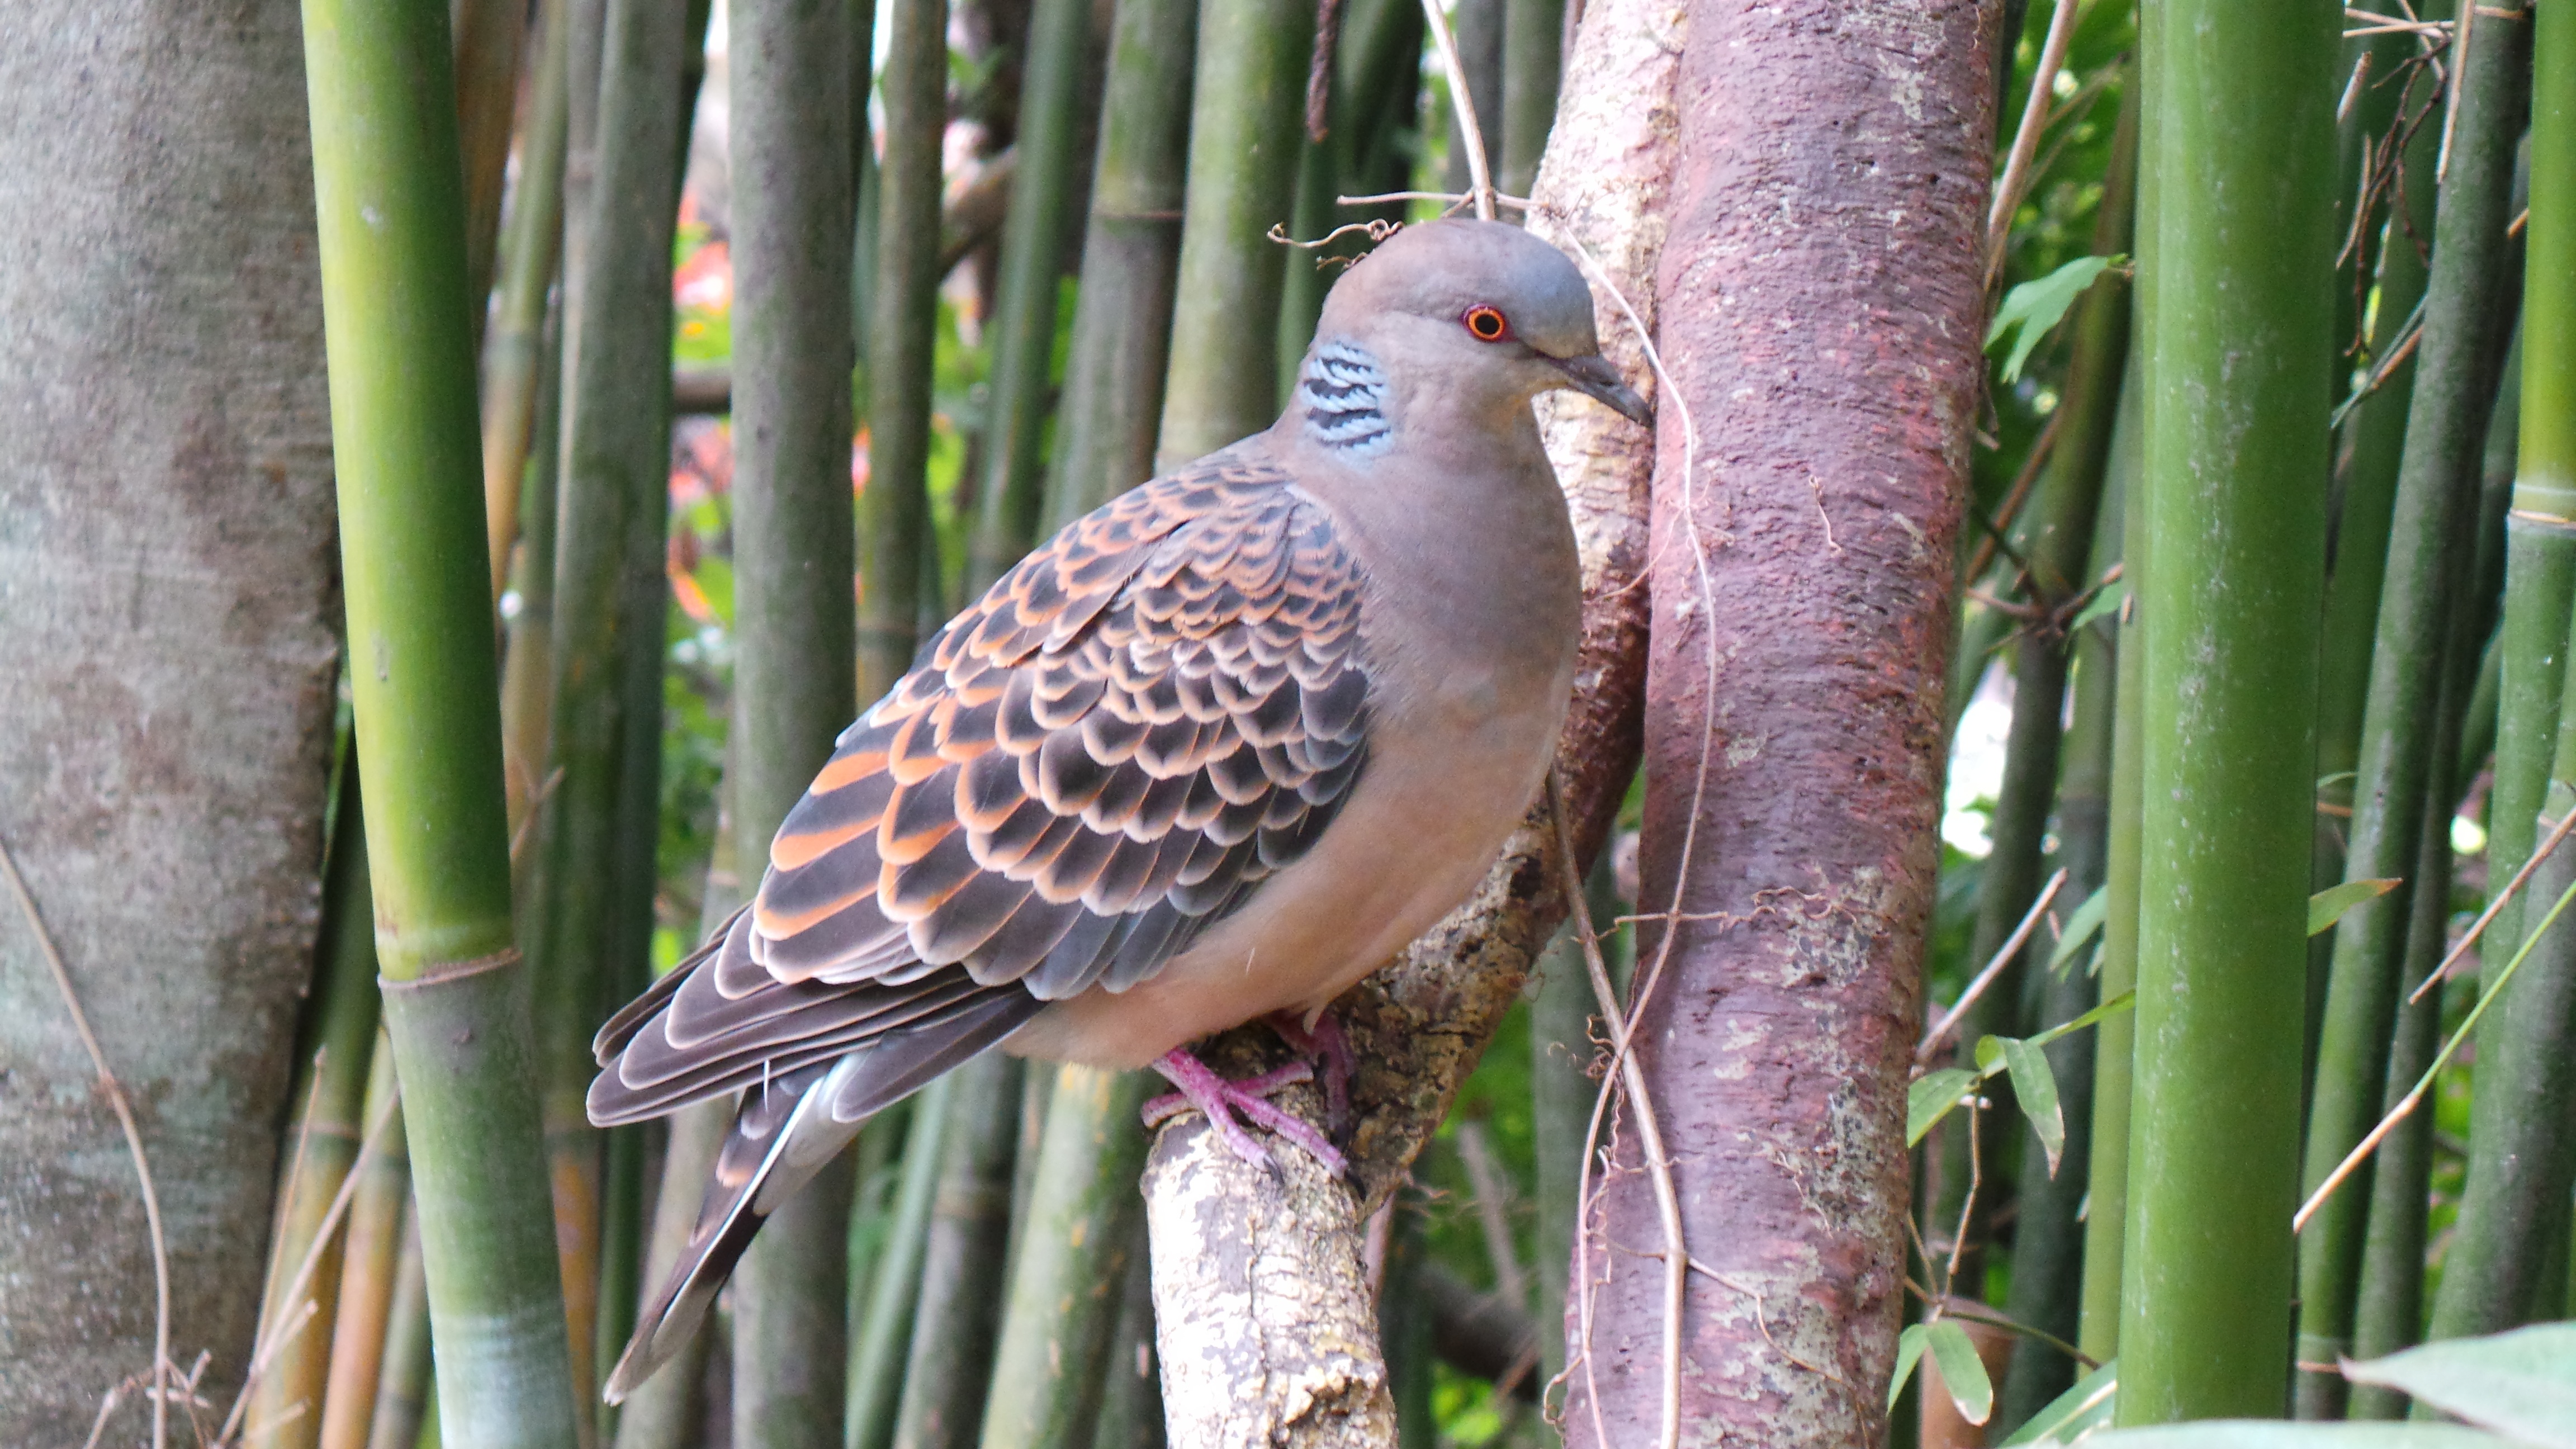
bird, animal, wildlife, zoo, beak, fauna, birds, tokyo, dove, vertebrate, finch, parakeet, perching bird, stock dove, common pet parakeet, ueno zoo